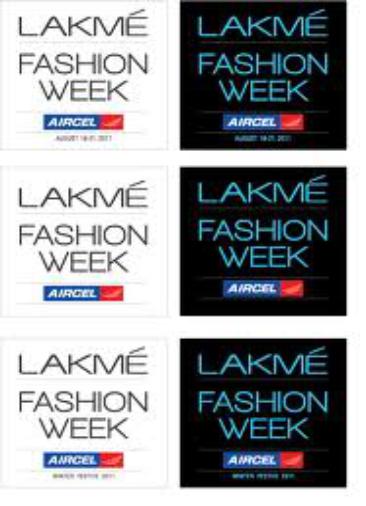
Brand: lakme
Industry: Necessities